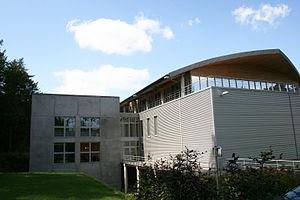
Eurogentec est une société internationale de biotechnologie fondée en 1985 en tant que Startup de l’Université de Liège. Eurogentec est spécialisé dans la conception de réactifs et de kits pour la génomique et la protéomique et est autorisé par le ministère belge de la santé, à commercialiser du matériel biologique répondant aux normes BPF. La société est située dans Liège Science Park.